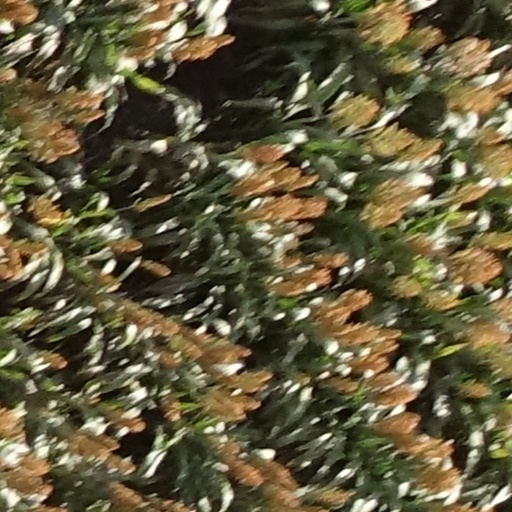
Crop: sorghum